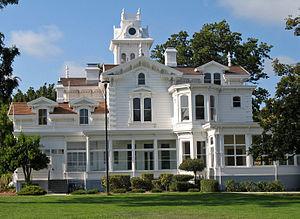
Ceci est la liste des lieux historiques inscrits sur le registre national dans le comté d'Alameda en Californie.